Oporów Castle

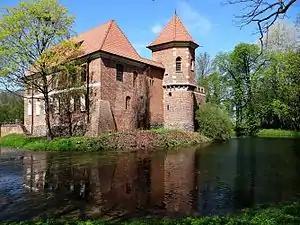
View of the castle from the east

The first wooden stronghold located in Oporów was recorded in the fourteenth century. The castle is said to have been raised by Mikołaj Oporowski and his son Władysław Oporowski, a highly regarded political and religious leader in the Kingdom of Poland, which in 1428 took on the estate as his own. Up until the eighteenth century the castle was owned by several families: House of Sołołobów, Korzeniowski, Pociejów and Oborski. The residence had only once ever been hit by any sort of devastation - in 1657 the castle's top levels caught fire - however, all of the castle was reconstructed. In 1930 the castle was transferred to the Society of the Credit of Land in Warsaw (Polish: Towarzystwo Kredytowe Ziemskie w Warszawie). After World War II the castle was nationalised and reconstructed. In 1949 the castle began housing a museum.